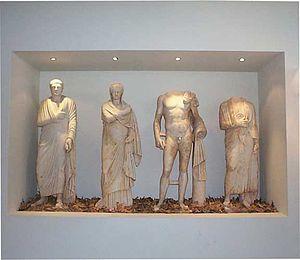
Le Musée archéologique de Kilkís est situé à Kilkis, en Macédoine centrale. Il a été inauguré en 1972 pour présenter les objets issus de fouilles effectuées dans la région.